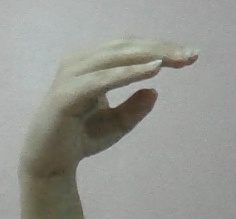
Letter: jeem